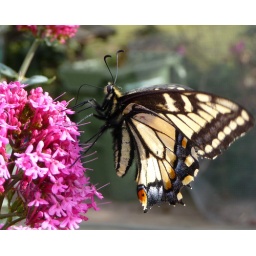
Yellow butterfly profile on fuchsia flower in garden